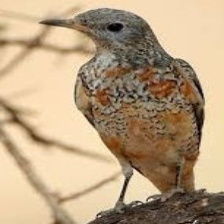
Species: CAPE ROCK THRUSH
Scientific name: MONTICOLA RUPESTRIS